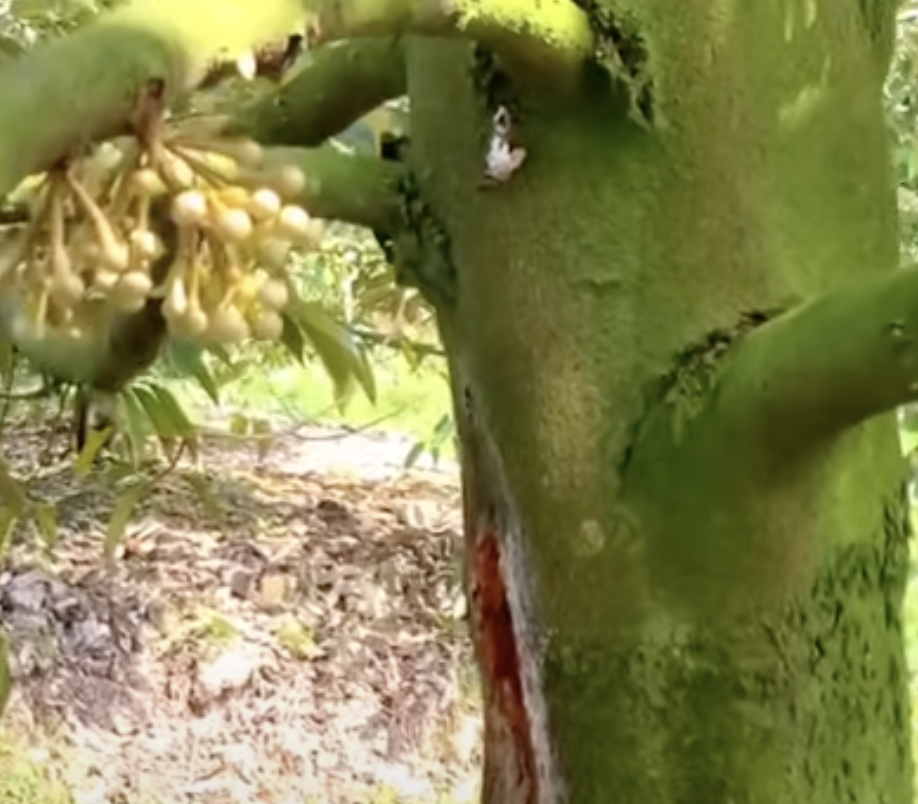
Label: stem_cracking_ gummosis